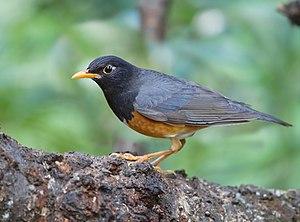
Le Merle à poitrine noire est une espèce de passereaux appartenant à la famille des Turdidae.